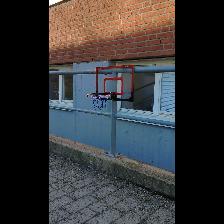
Label: NonHuman